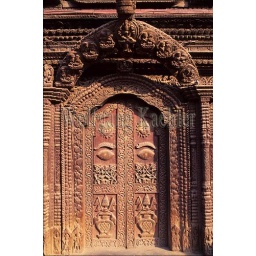
Nepal, near kathmandu, patan, durbar square, wooden carved door